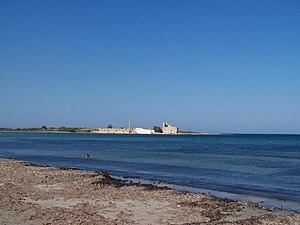
Cet article recense les zones humides de l'Italie concernées par la convention de Ramsar.